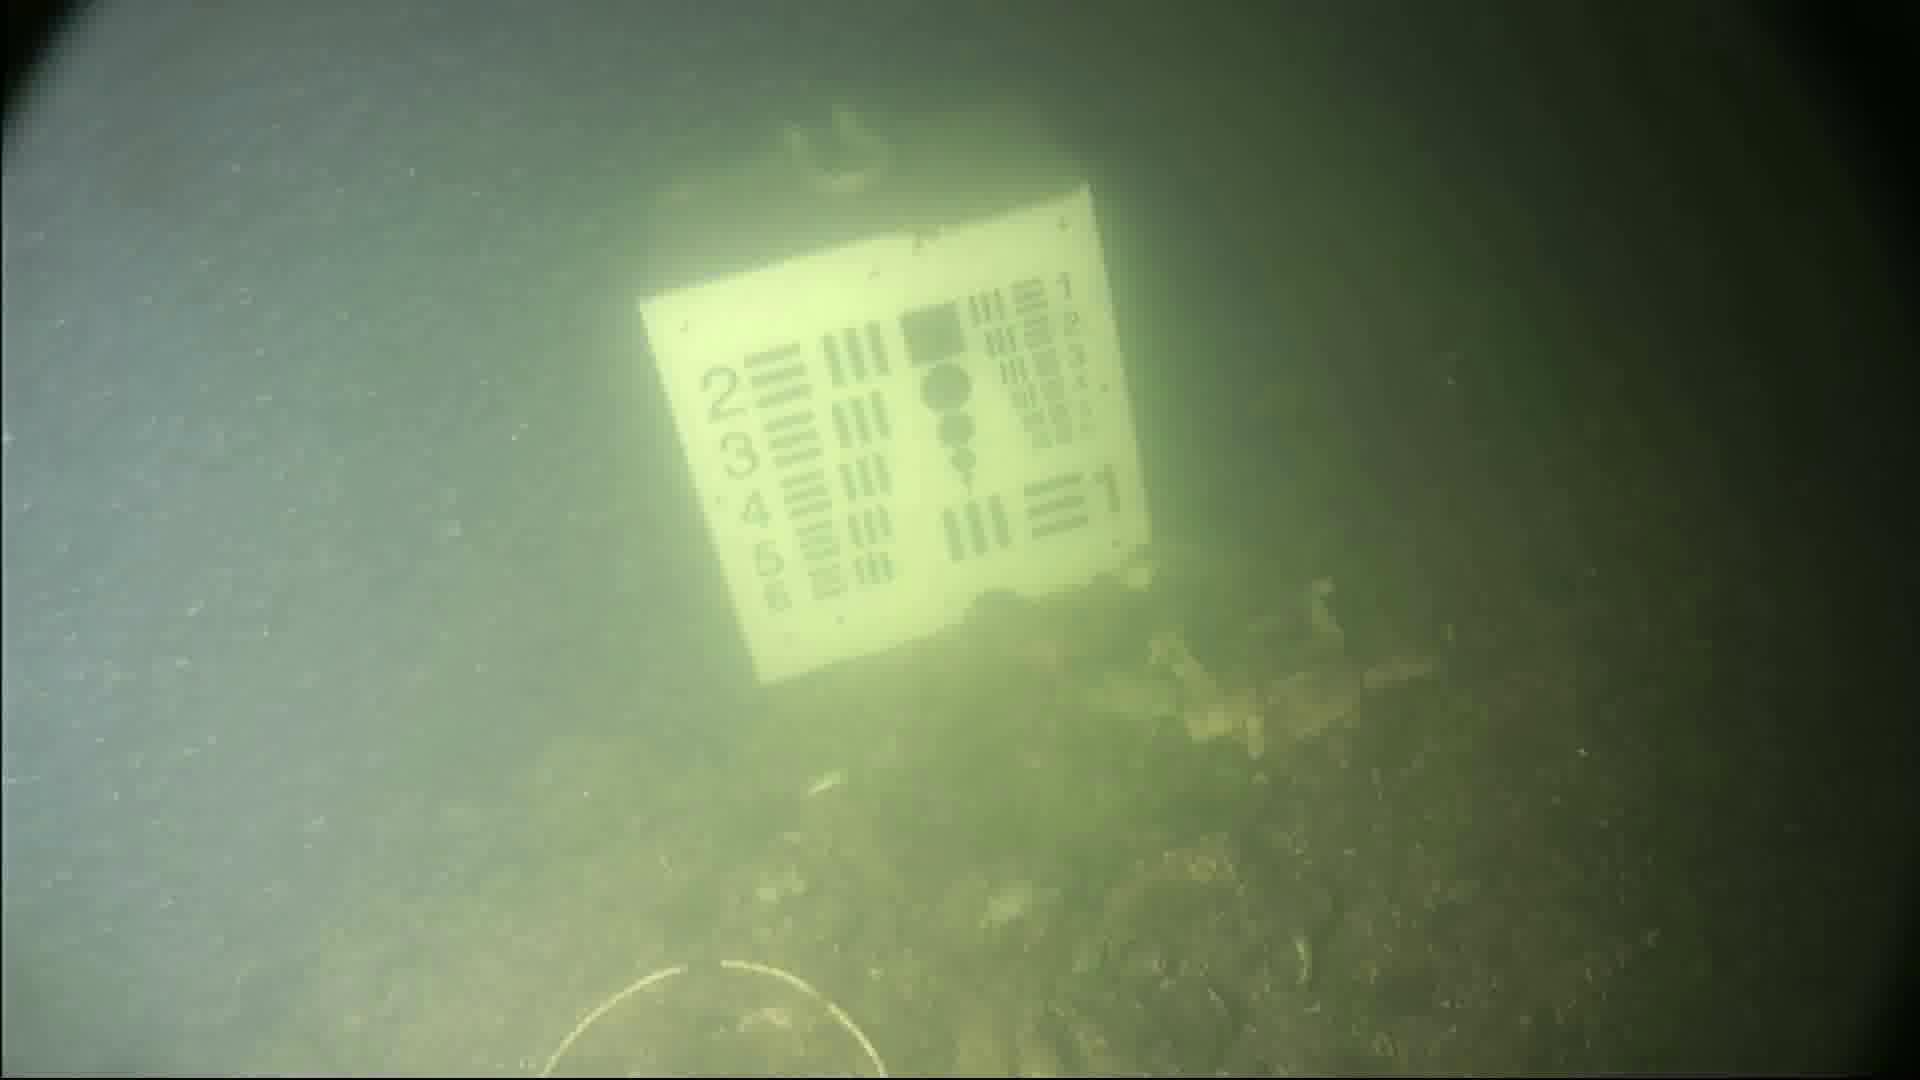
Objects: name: crab
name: starfish